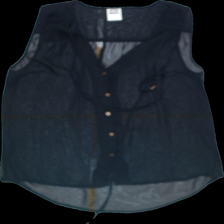
View: front
Type: Top
Category: Ladies
Brand: Vero moda
Colors: Black
Material: 100%polyester
Size: S
Trend: No trend
Stains: No
Price range: <50
Recommended usage: Reuse